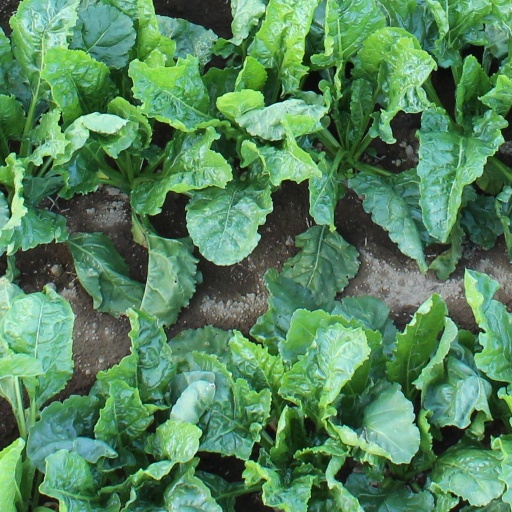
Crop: sugar beet